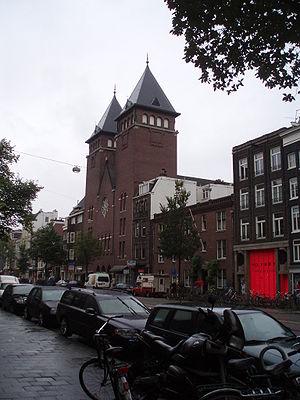
Cet article présente la liste de mosquées aux Pays-Bas.